List of armed conflicts in 2019

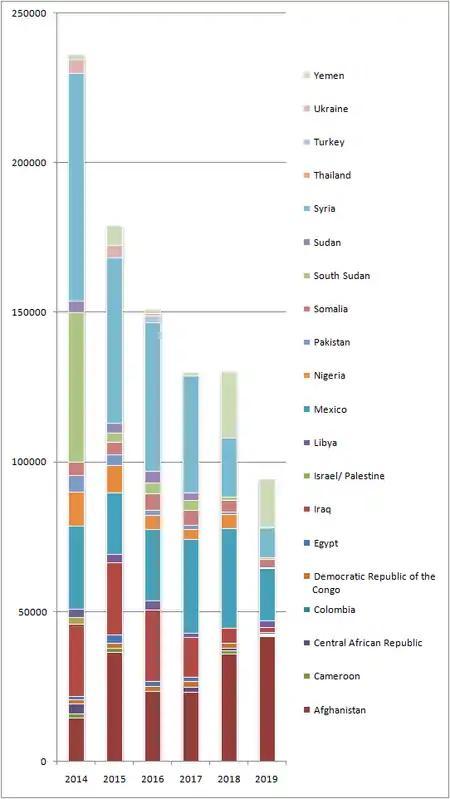
Conflict-related fatalities in the world's 17 deadliest countries from 2014 - 2019.

Listed are the armed conflicts having done globally at least 100 victims and at least 1 victim during the year 2019.